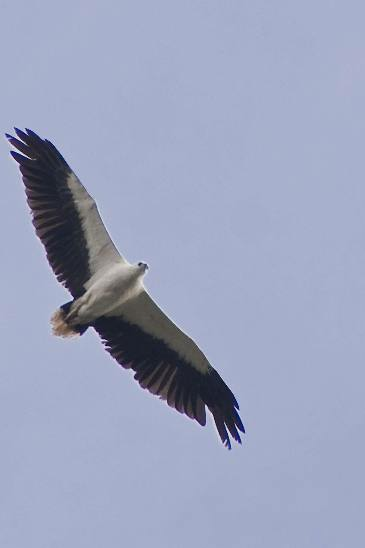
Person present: No